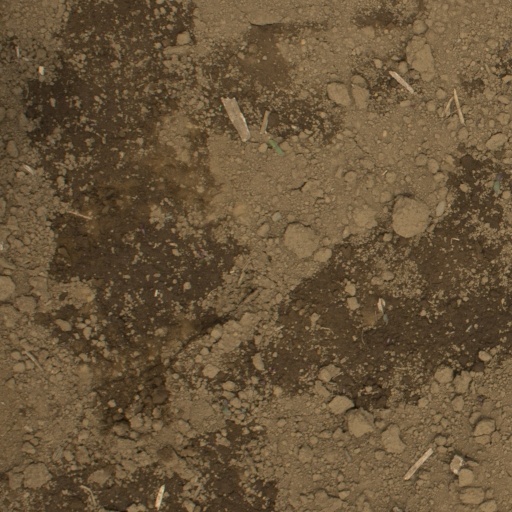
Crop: Jerusalem artichoke